1994 Baker Street: Sherlock Holmes Returns

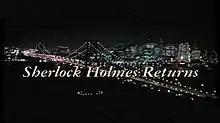

1994 Baker Street: Sherlock Holmes Returns, or Sherlock Holmes Returns! In The Adventure of the Tiger's Revenge and sometimes shortened to just Sherlock Holmes Returns, is a 1993 American television movie about the fictional detective Sherlock Holmes, starring Anthony Higgins as Holmes. In its title and basic premise, it is very similar to a 1987 TV movie, "The Return of Sherlock Holmes", but the plot details of the two films are quite different.